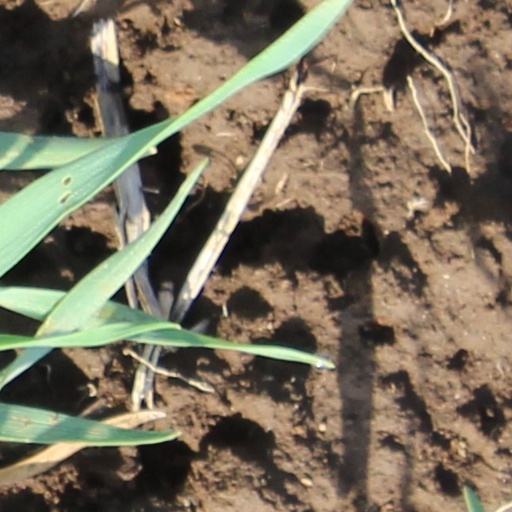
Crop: wheat